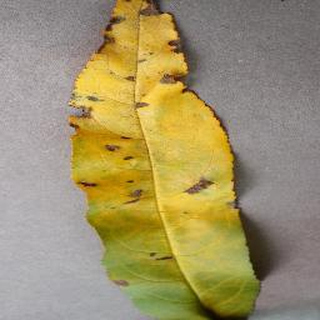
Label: peach_bacterial_spot